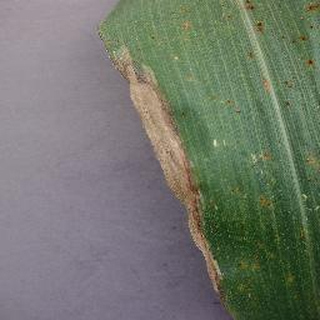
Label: corn_northern_leaf_blight